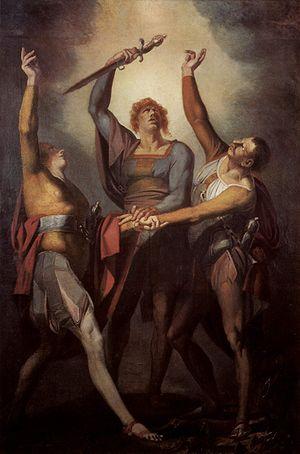
Le Serment du Grütli, censé se dérouler en 1307, est un mythe fondateur de la Suisse de caractère légendaire dont la première trace écrite se trouve dans le livre blanc de Sarnen datant d’environ 1470. Ce mythe est souvent associé au pacte fédéral d’alliance perpétuelle de 1291 entre les communautés d’Uri, de Schwytz et d’Unterwald qui pour sa part est historique.